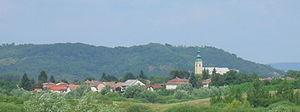
Vrbovka est un village de Slovaquie situé dans la région de Banská Bystrica.